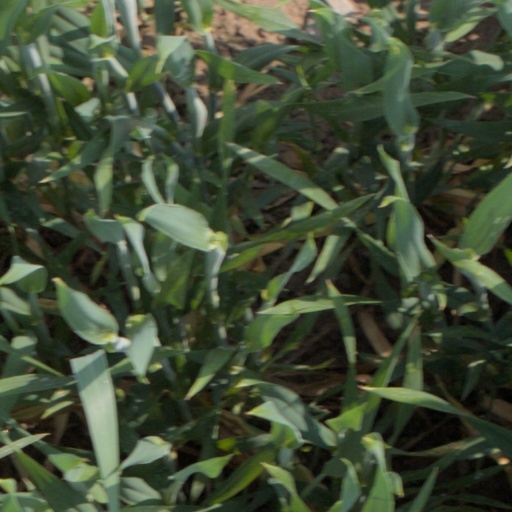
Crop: wheat